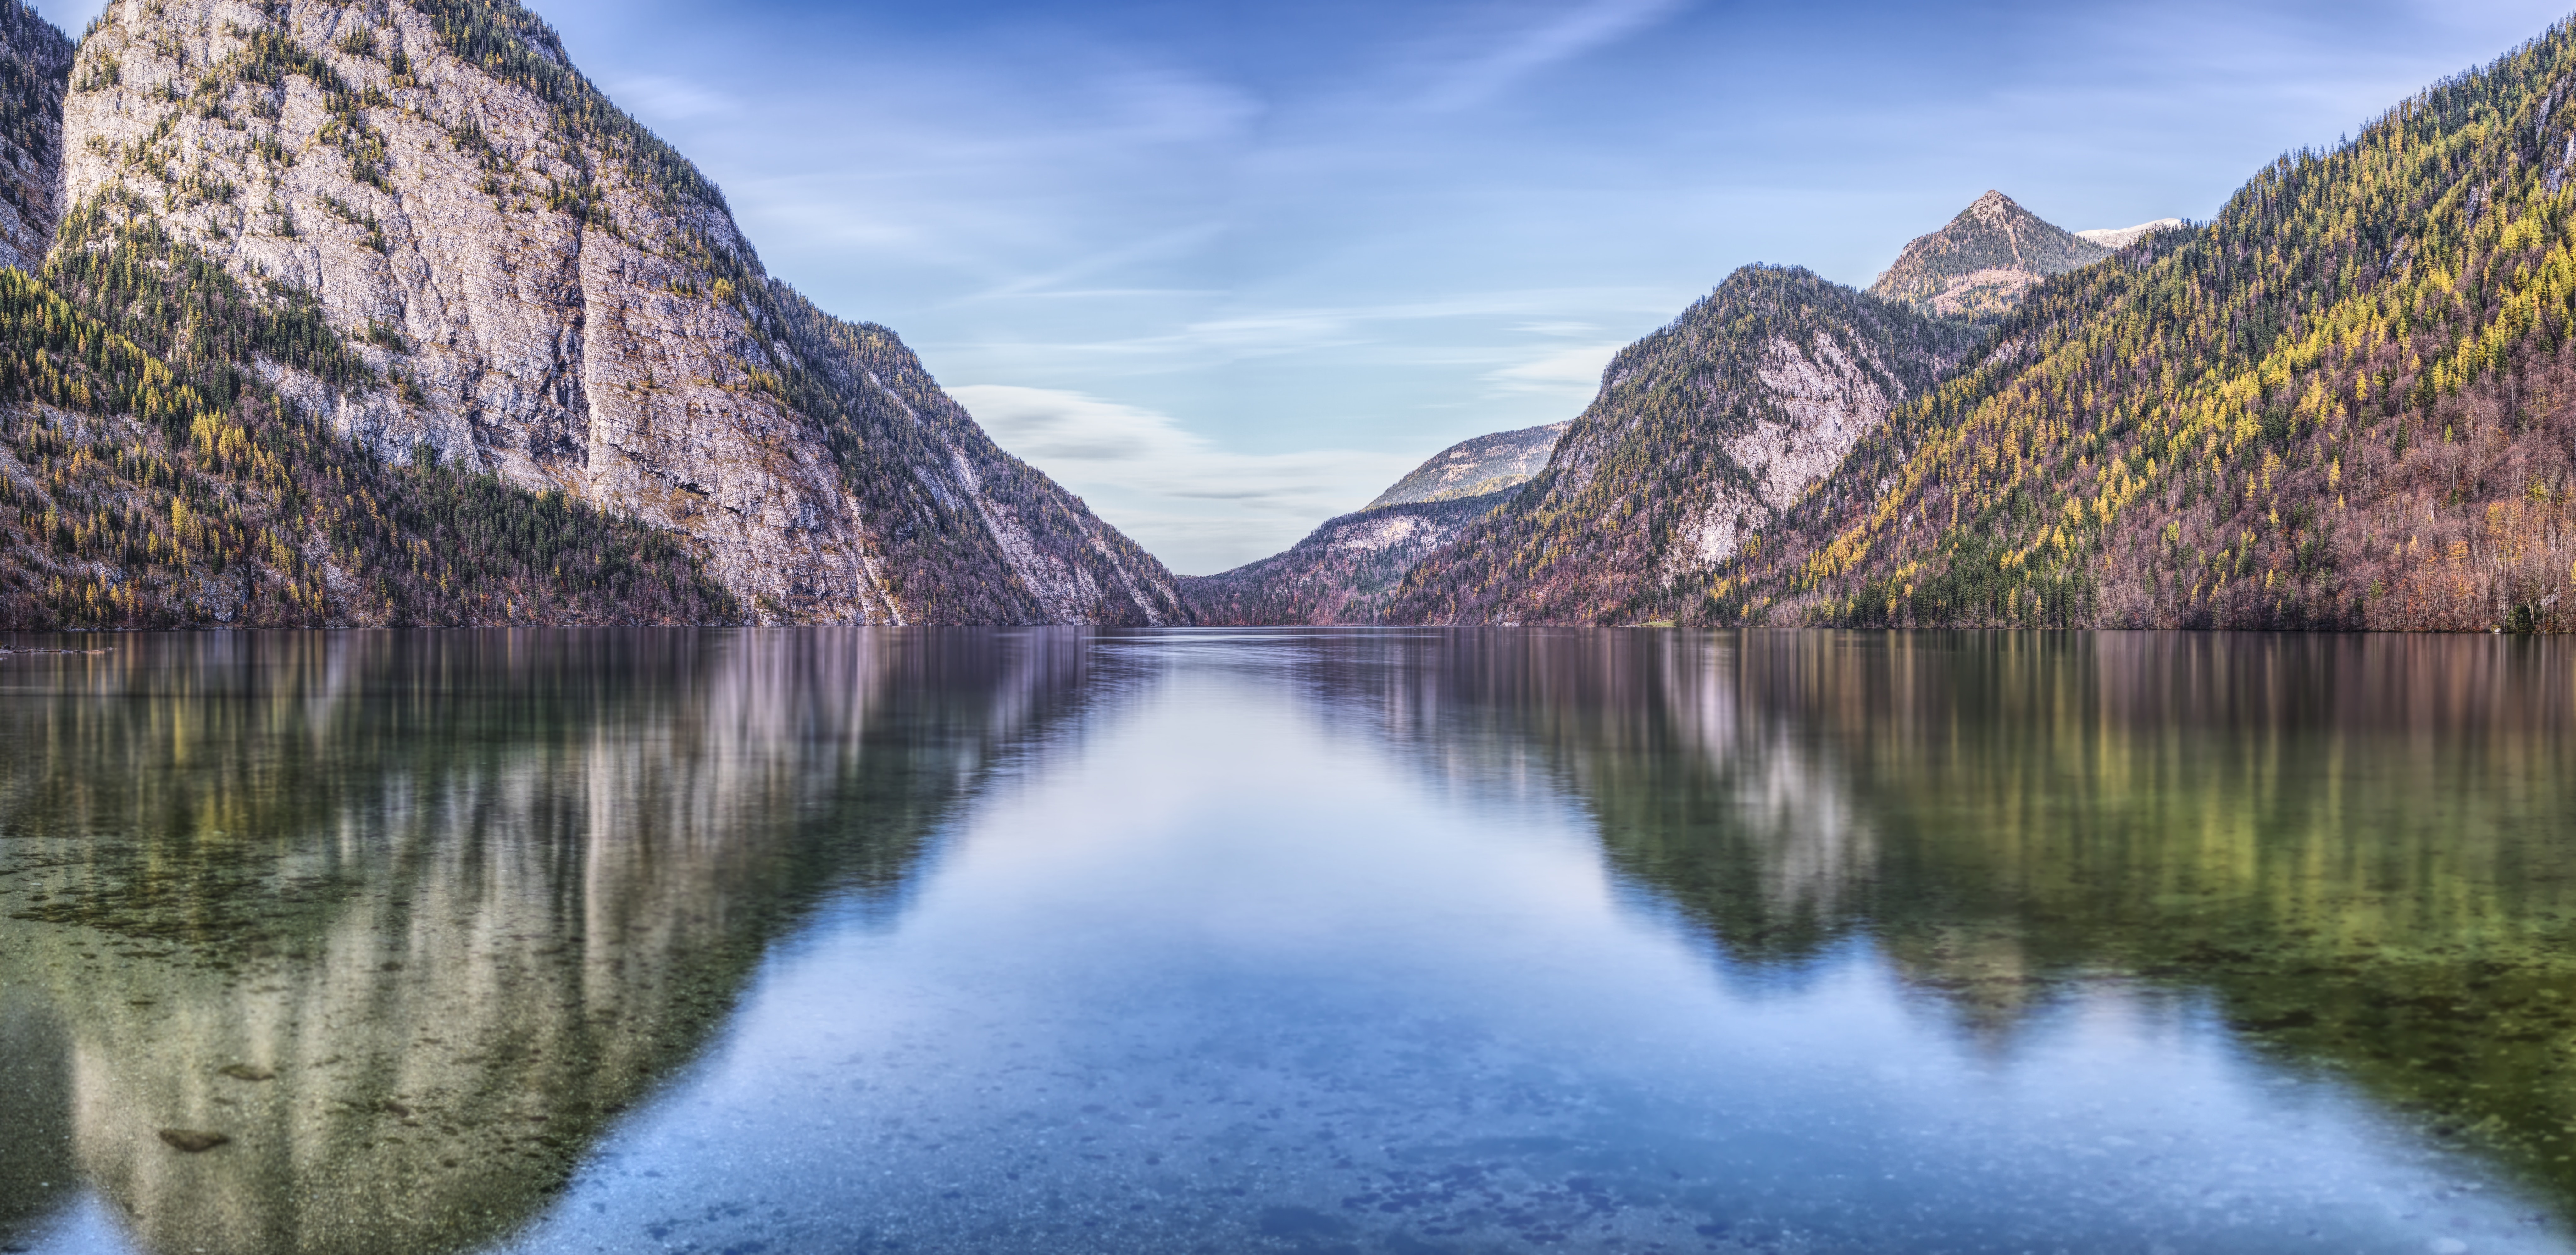
natural landscape, body of water, reflection, nature, mountainous landforms, mountain, fjord, water, highland, tarn, water resources, wilderness, lake, sky, lake district, river, bank, watercourse, landscape, loch, mountain range, fell, valley, national park, mount scenery, tree, symmetry, reservoir, sound, hill, glacial lake, alps, inlet, rock, terrain